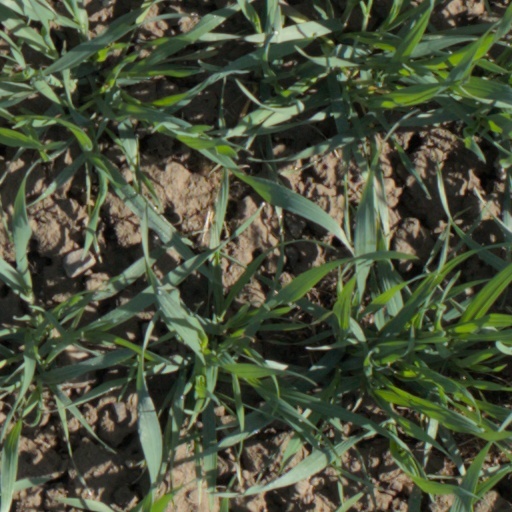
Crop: wheat